Trost & Trost

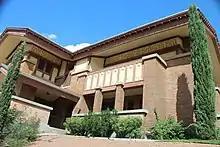
Henry C. Trost residence in El Paso

Throughout his career, Henry Trost demonstrated his ability to work in a variety of styles, including Art Deco, Mission Revival, Prairie, Pueblo Revival, and Bhutanese Dzong architecture, at the University of Texas at El Paso. Many of the buildings designed by Trost & Trost display an influence from the Chicago School of architecture. Henry Trost had lived in Chicago between 1888 and 1896. In 1889, Henry started the American Art Metal Work Company with Emil Henry Seeman, which lasted about a year.